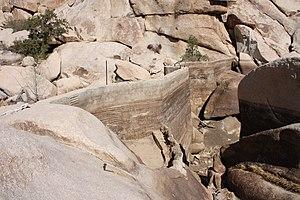
Le barrage Barker dans le parc national de Joshua Tree en Californie